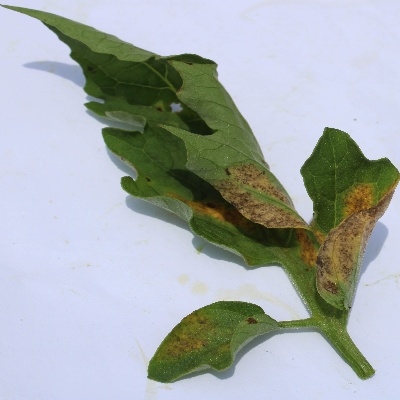
Crop: Tomato
Condition: septoria leaf spot